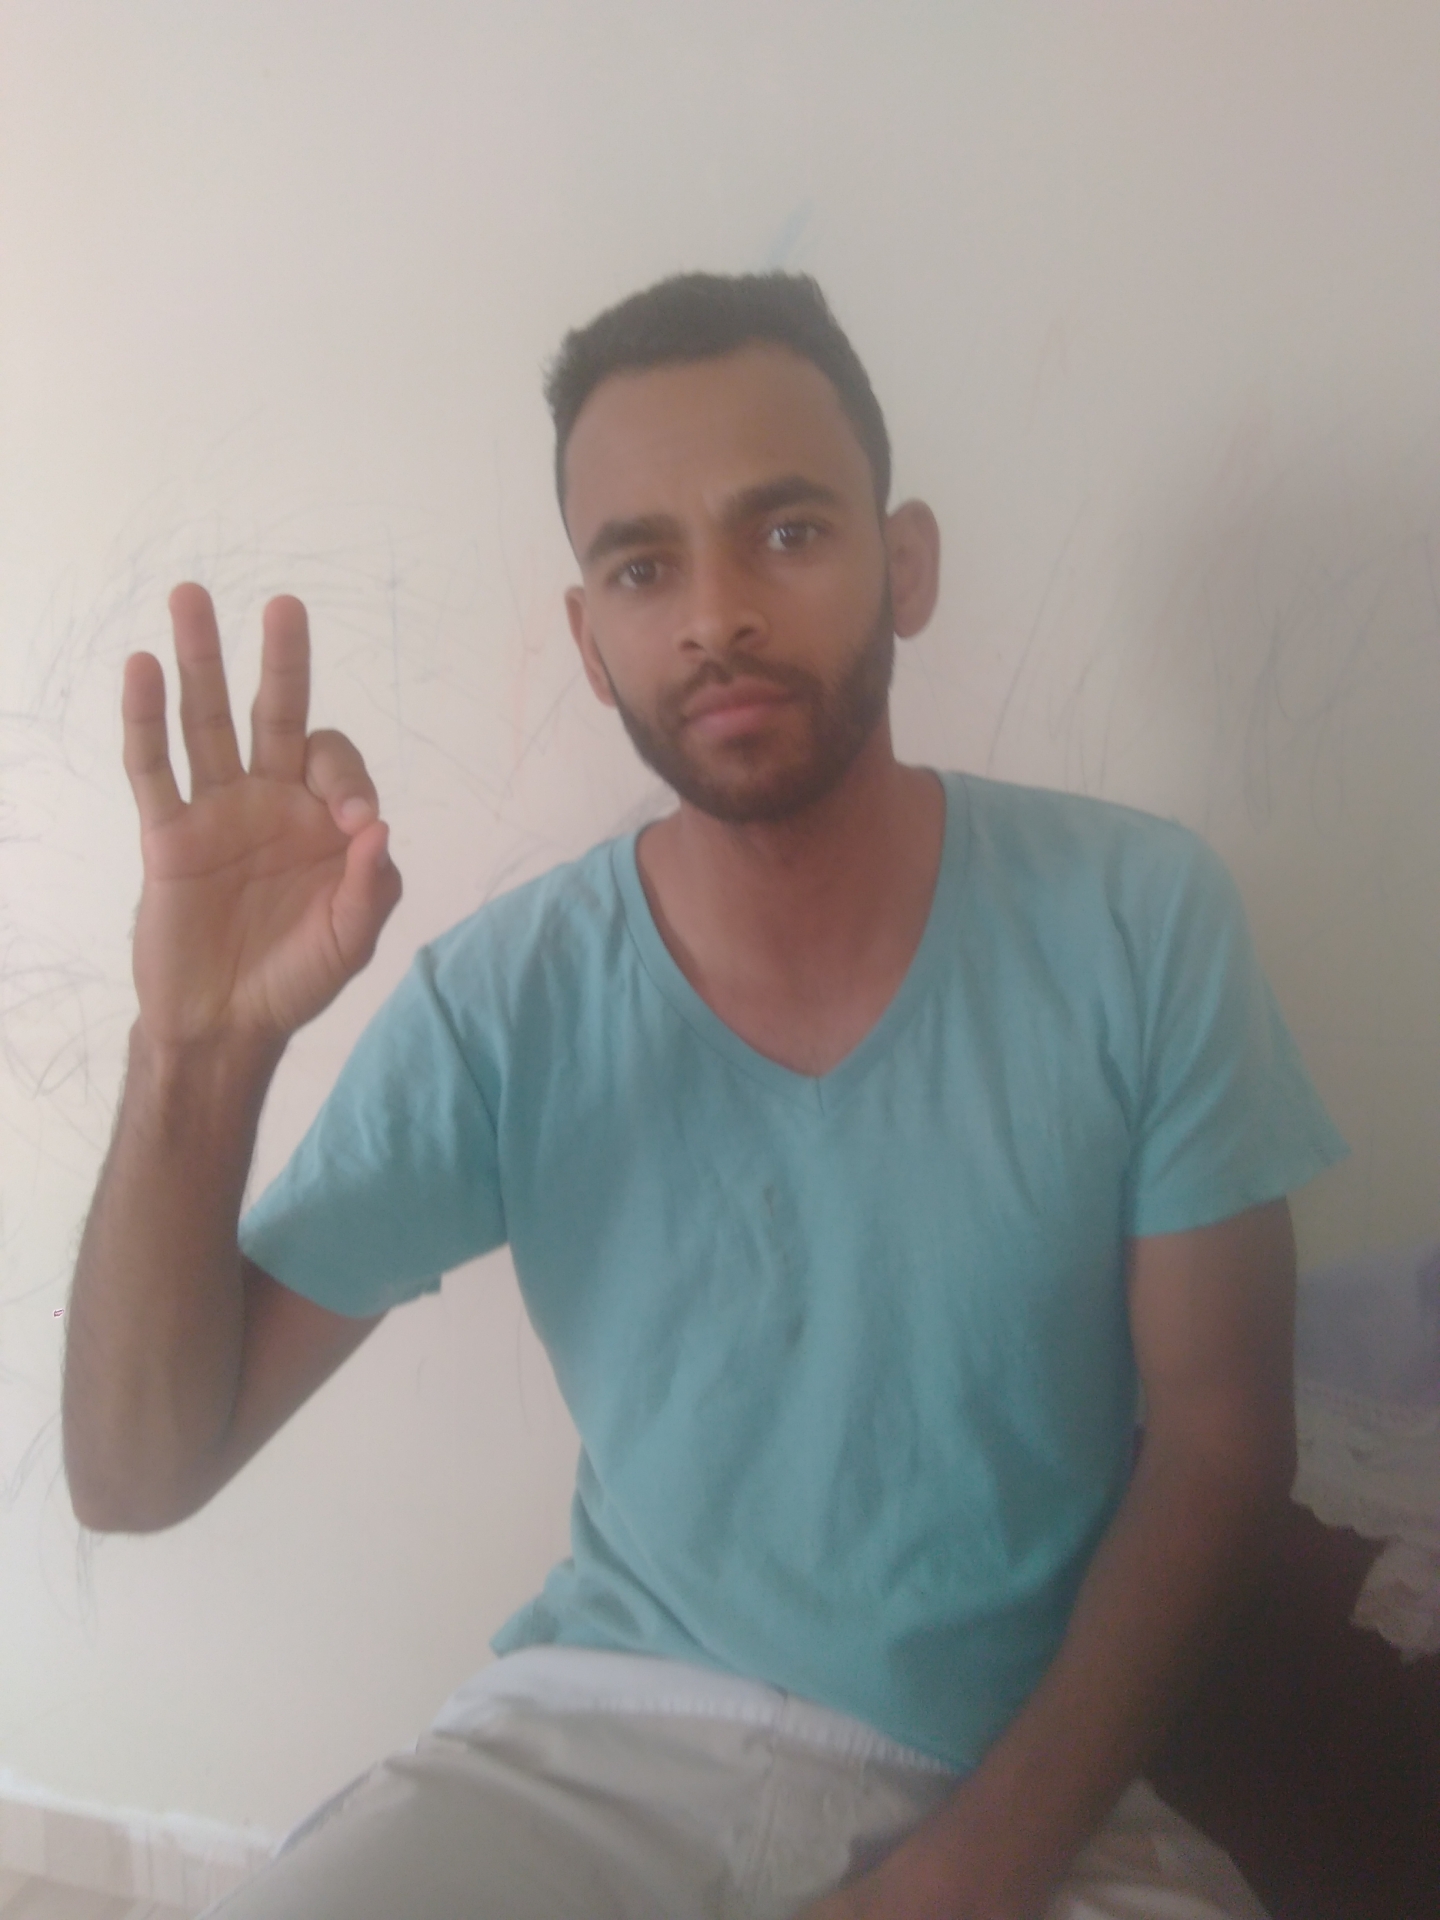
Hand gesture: ok